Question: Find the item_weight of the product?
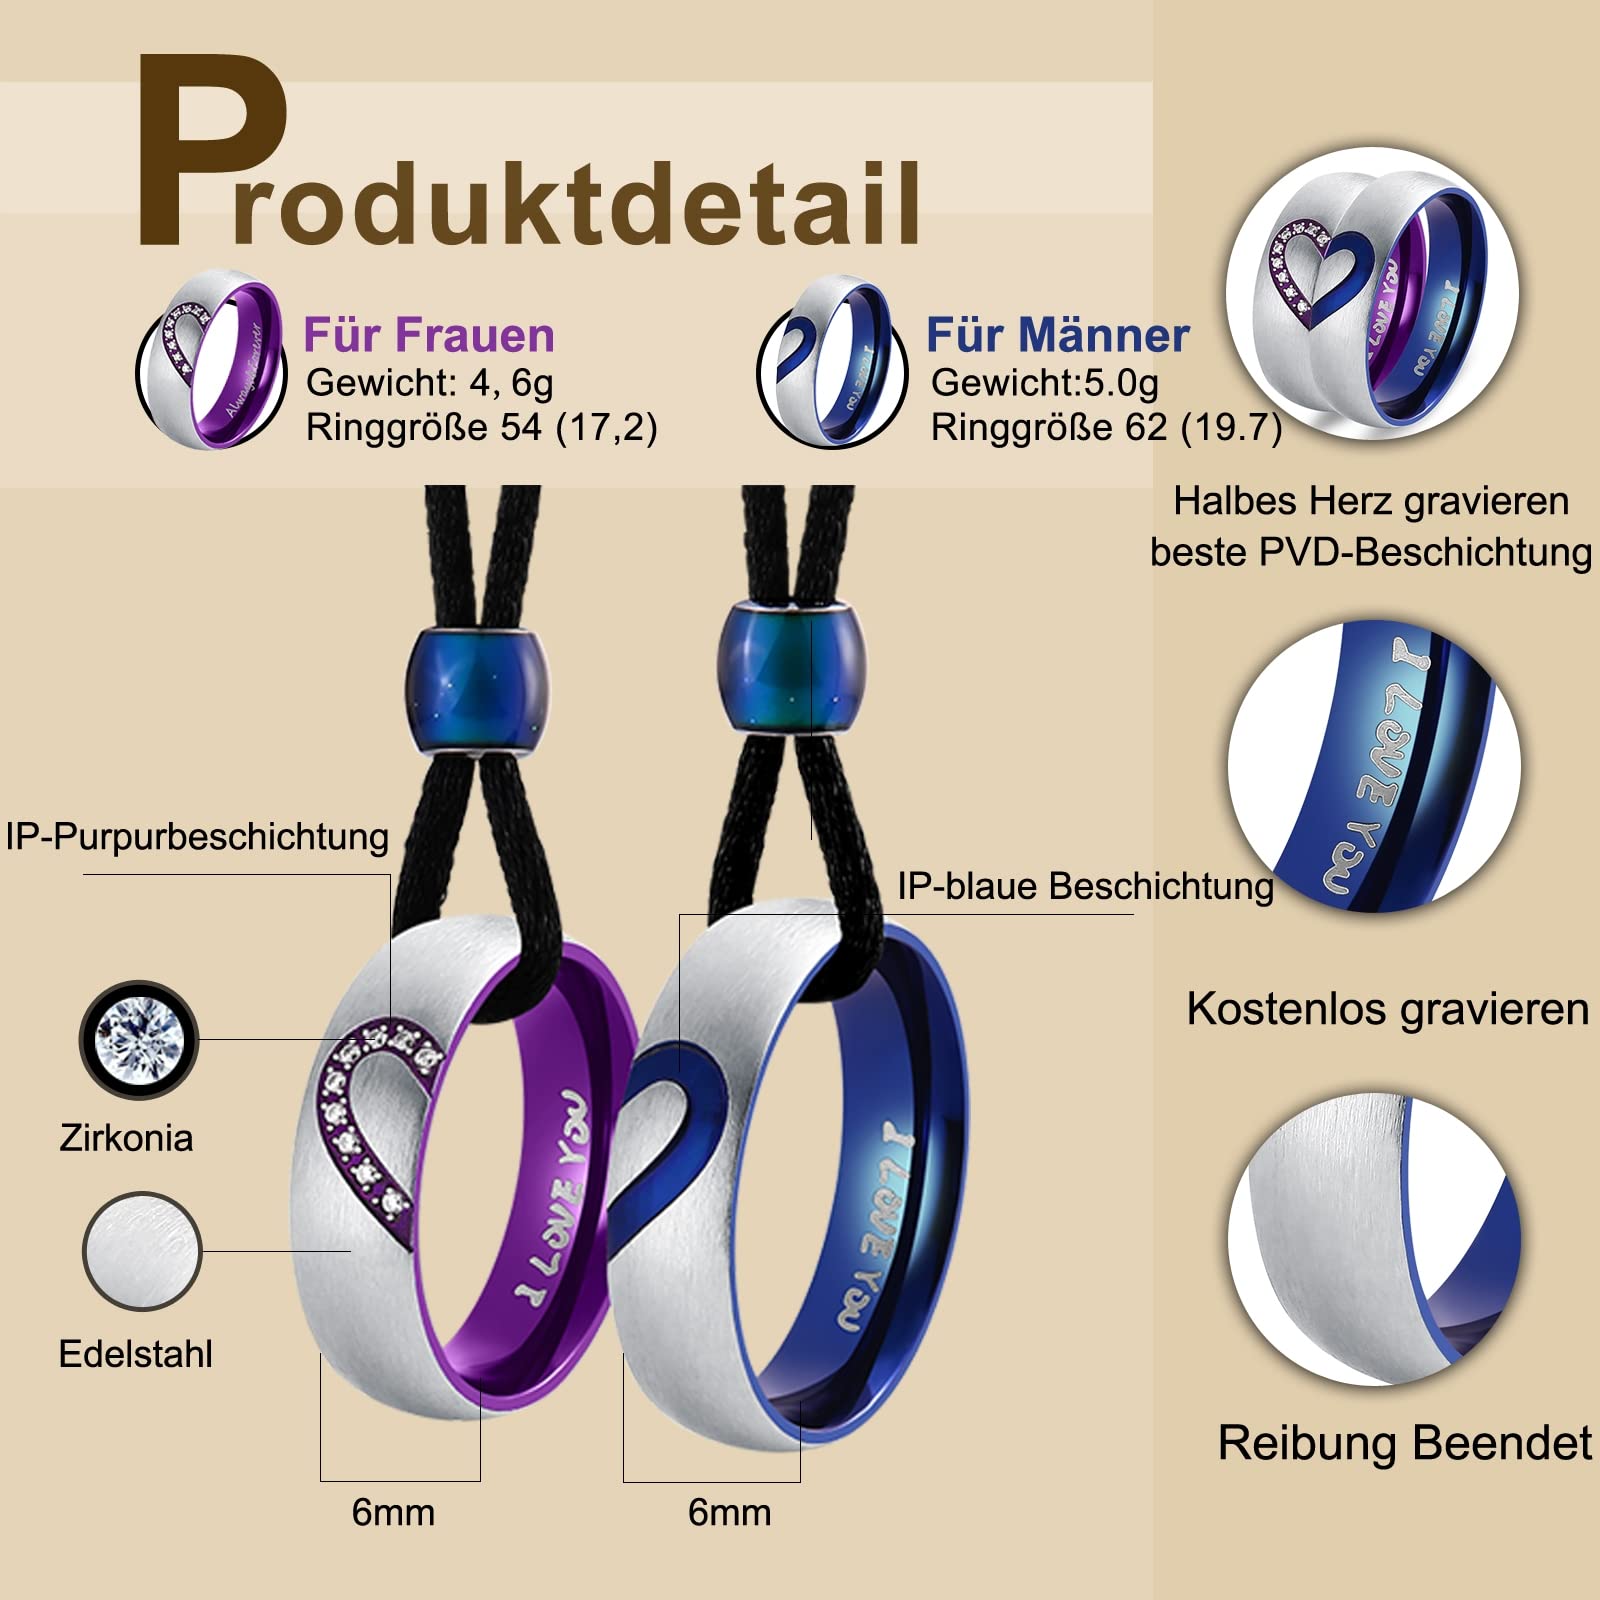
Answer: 5.0 gram